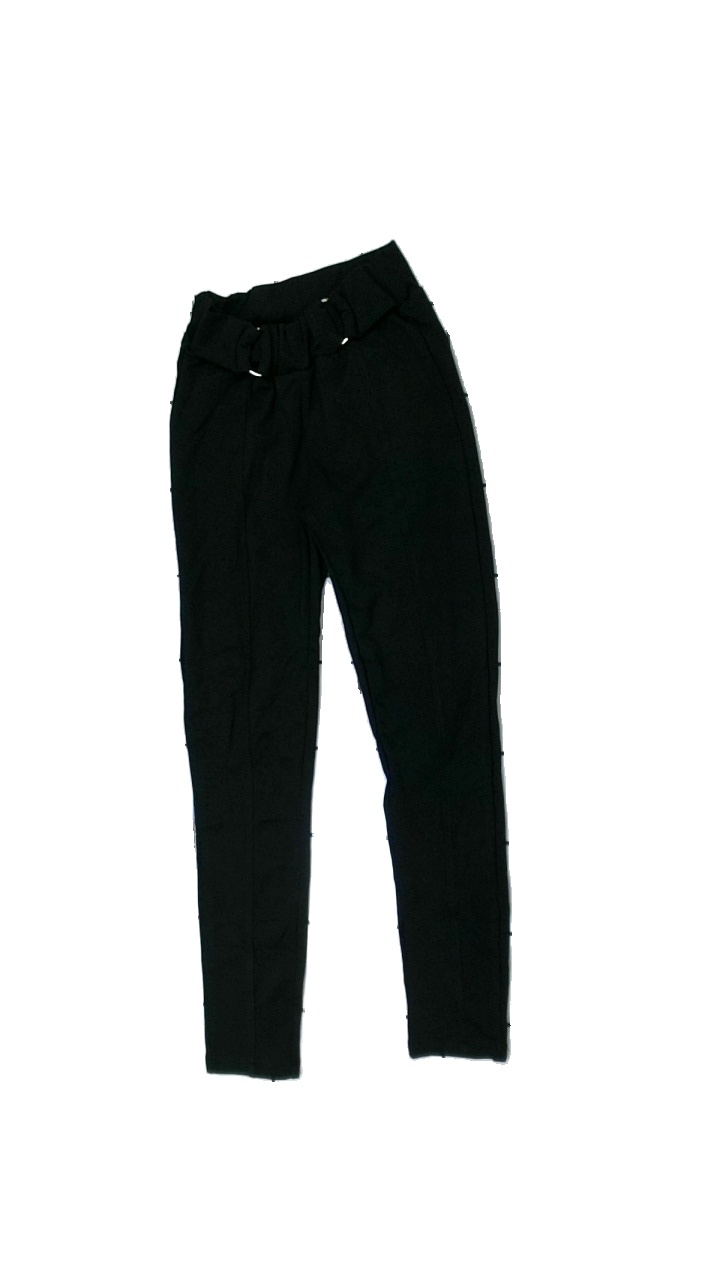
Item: Trousers (Ladies)
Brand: Happy Holly
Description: svarta byxor
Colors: Black
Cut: Regular
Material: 63% viscose 37% nylone
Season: All
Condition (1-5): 5
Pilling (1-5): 5
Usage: Reuse
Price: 50-100